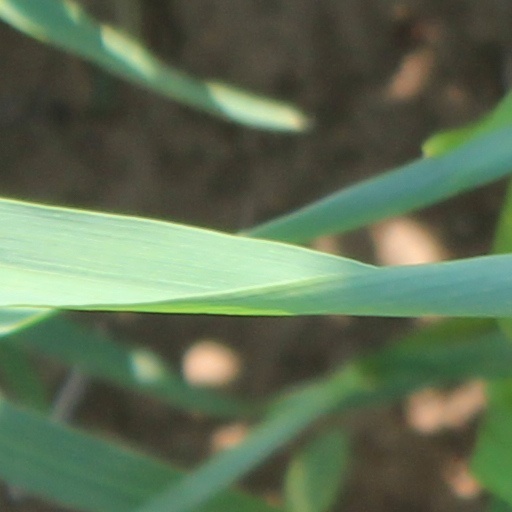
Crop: wheat